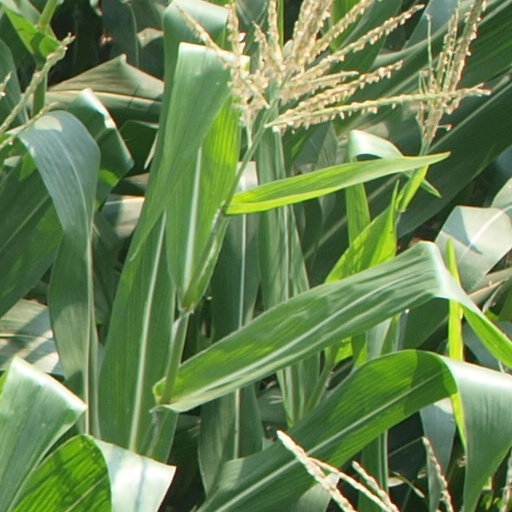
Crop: maize; corn